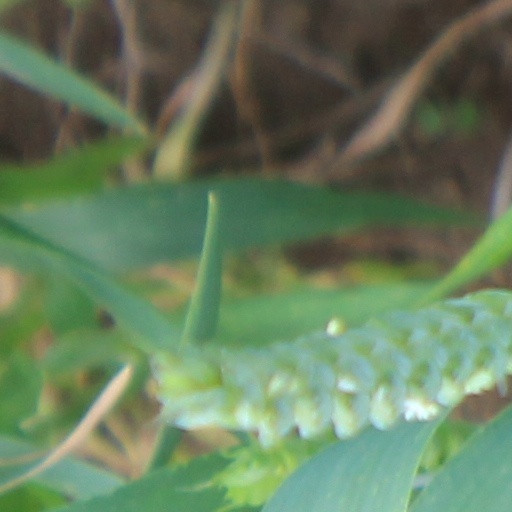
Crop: wheat